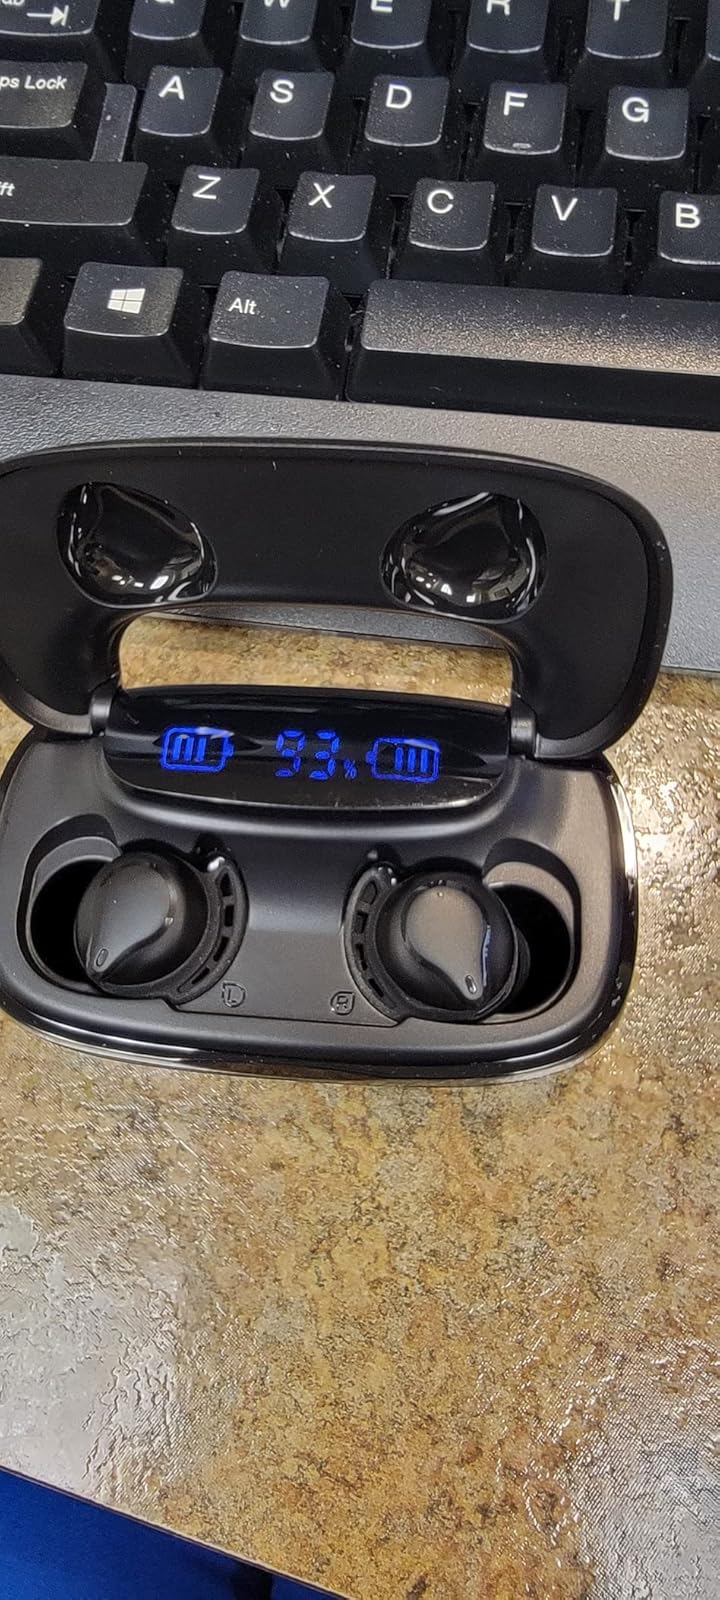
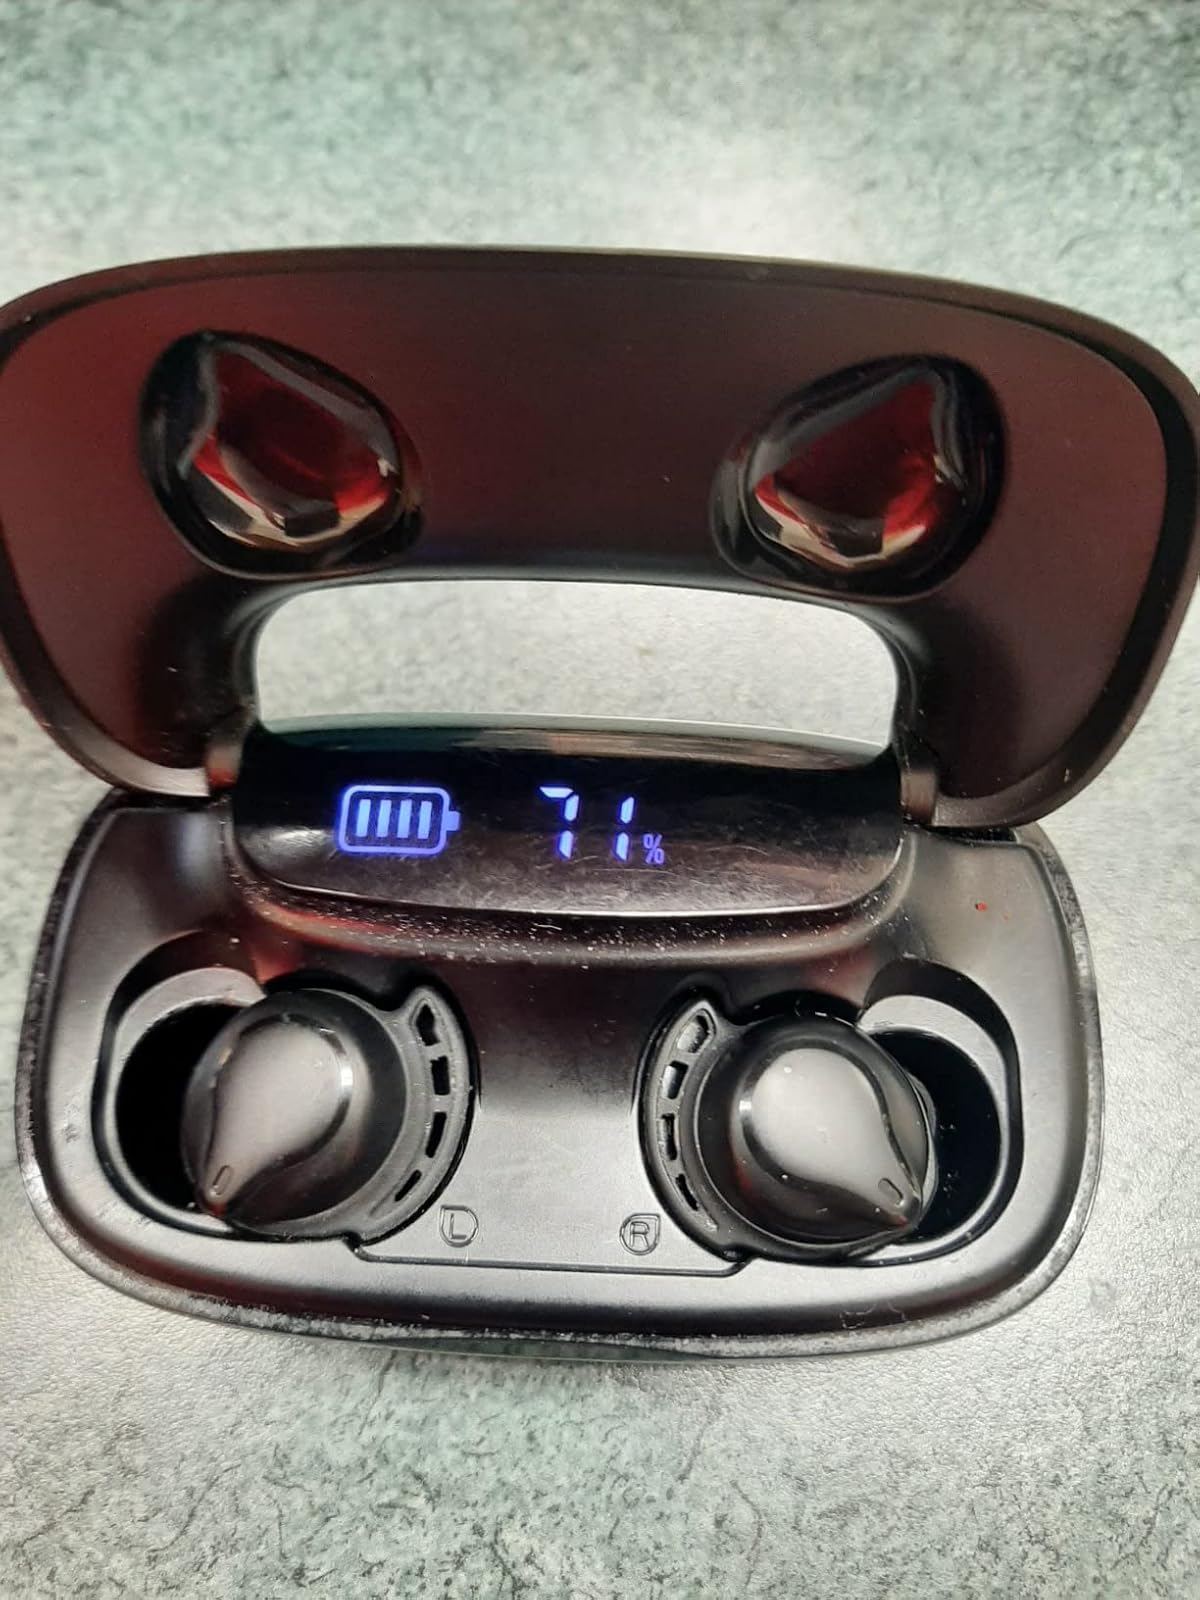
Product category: earbuds
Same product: yes